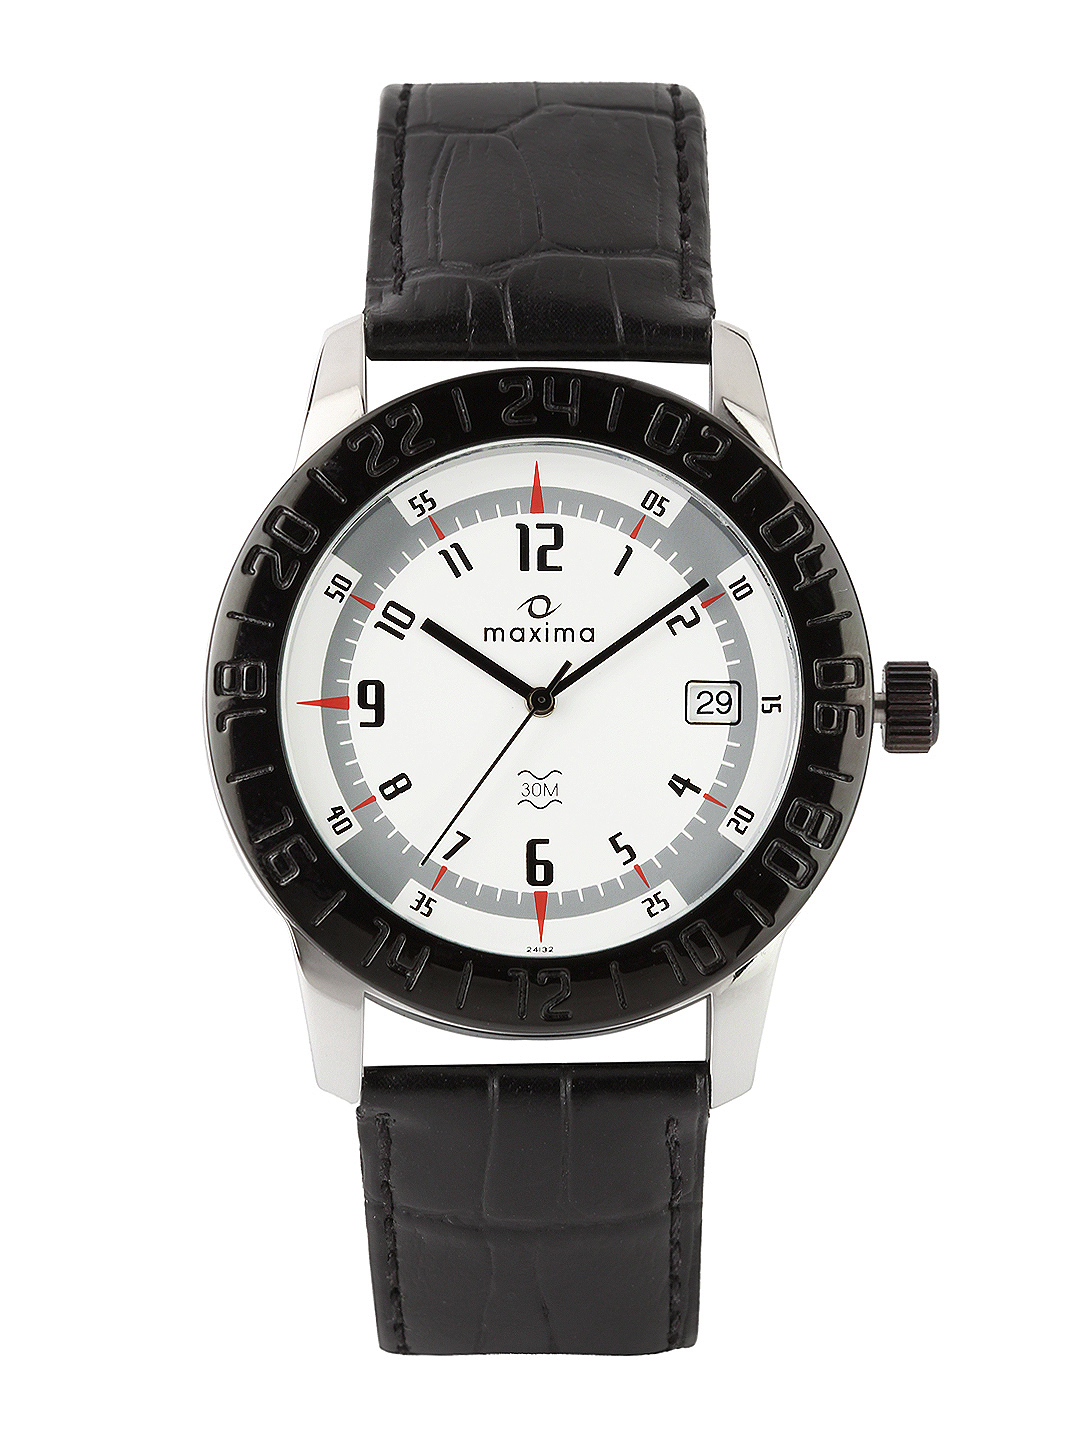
Maxima Men White Dial Watch 24132LMGT
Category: Accessories / Watches / Watches
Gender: Men
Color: White
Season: Winter 2016
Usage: Casual